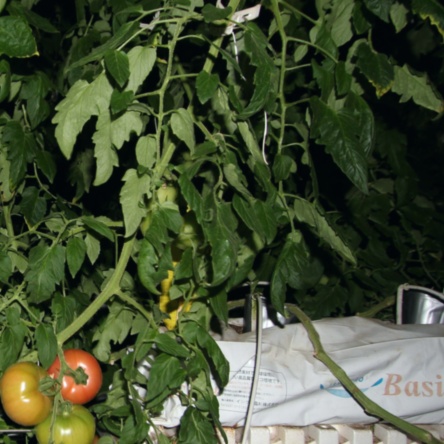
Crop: tomato